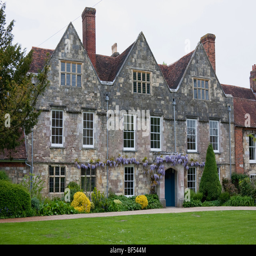
biological genus growing on a building